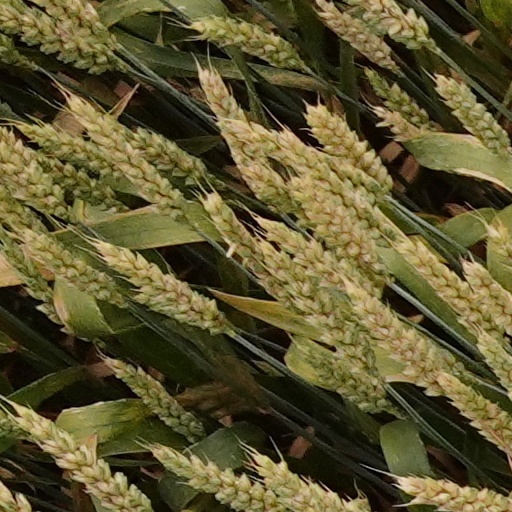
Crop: wheat